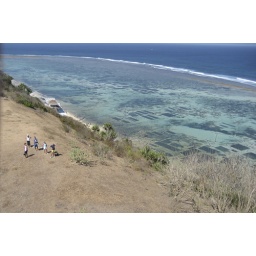
The people on the ground give a little perspective of height...when we were over the water we were about 600' up.